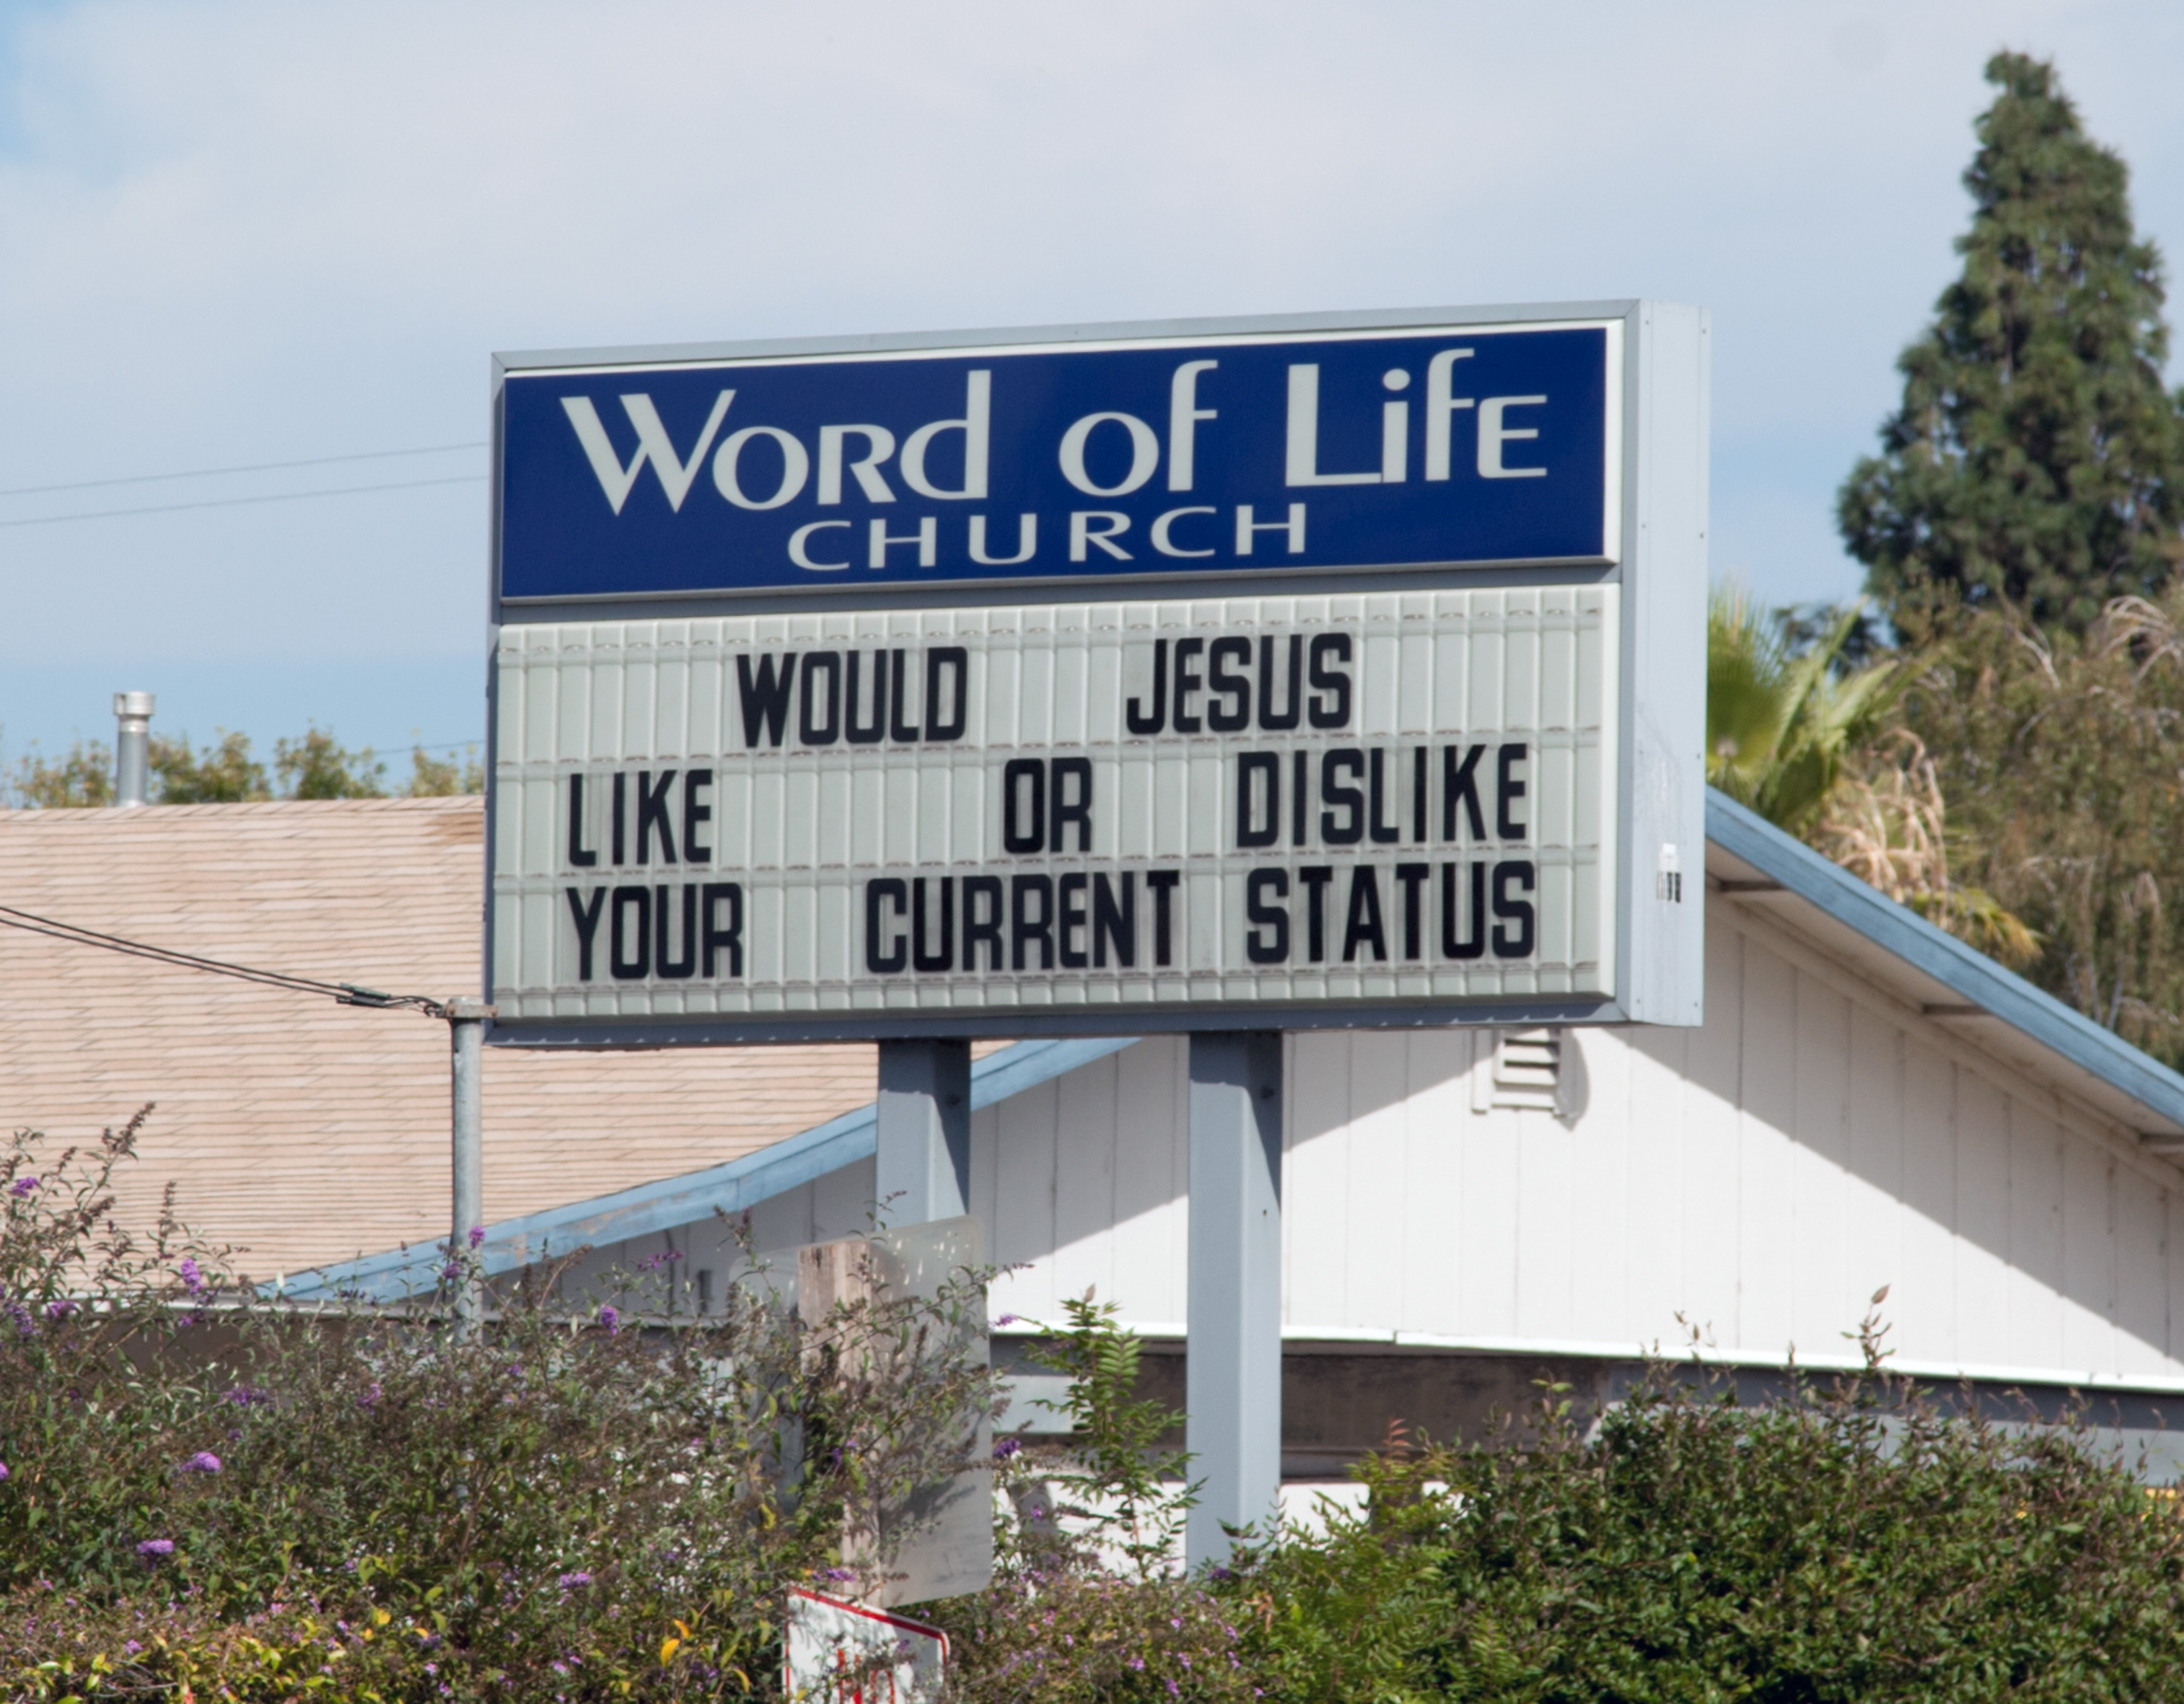
advertising, sign, street sign, signage, billboard, traffic sign